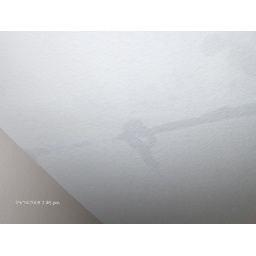
water damage in office